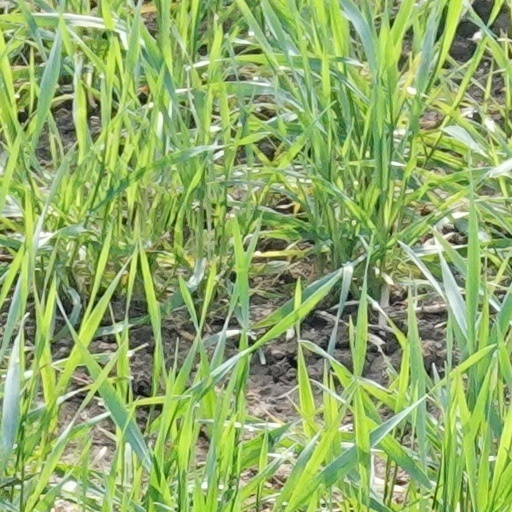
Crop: wheat